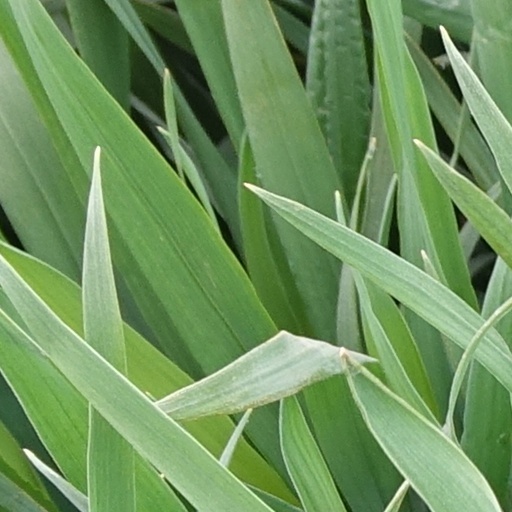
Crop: wheat